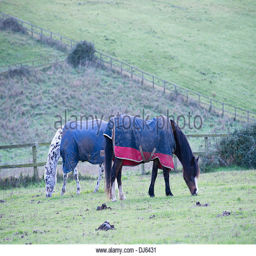
horses grazing back to back in a field